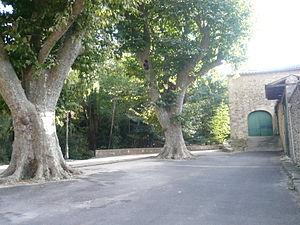
Place de Lauroux pour les festivités
Lauroux est une commune française située dans le département de l'Hérault en région Occitanie.